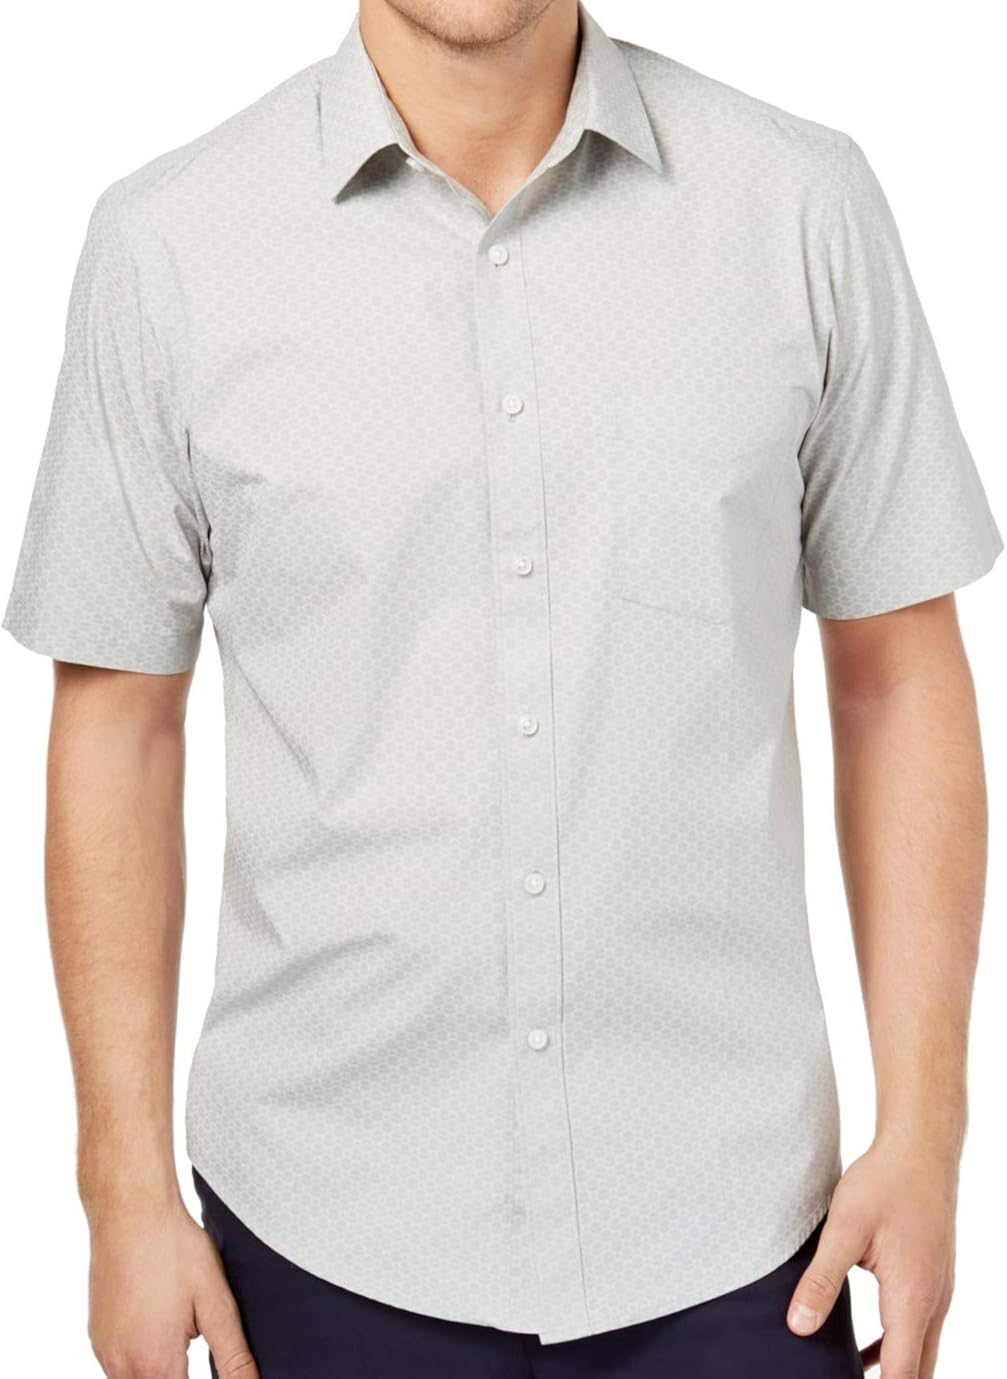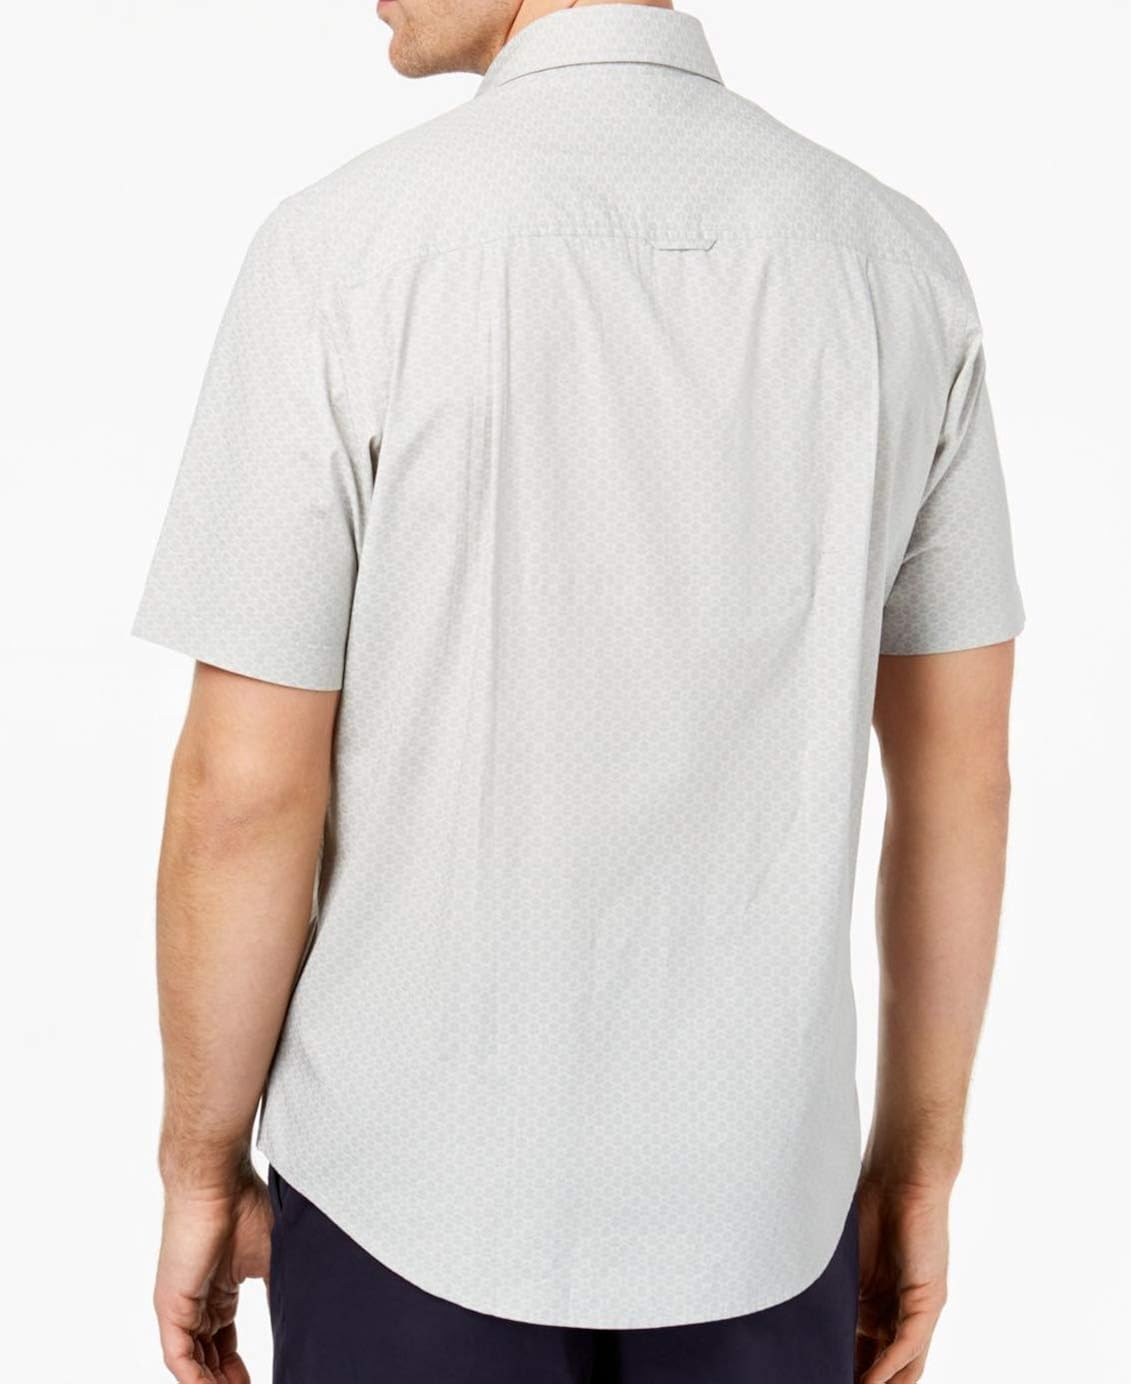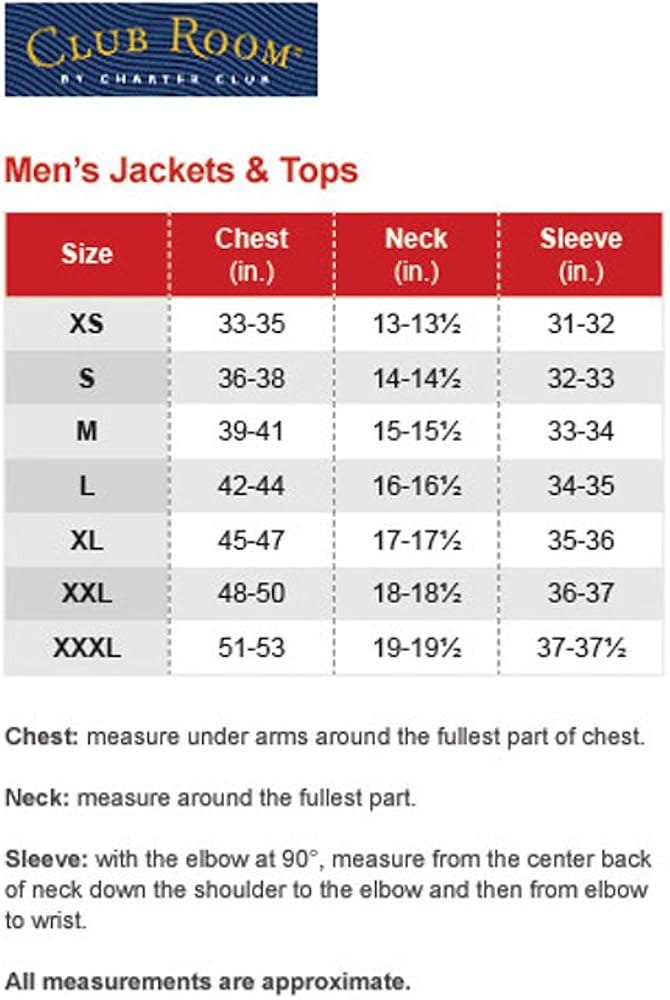
Club Room Mens Printed Button Up Shirt
Category: AMAZON FASHION
Club Room 100005895 Button Up Button-Front Bangladesh Mens Point Button Closure Classic Fit 100% Cotton Button Down Collar,Chest Pocket(s) Print All Seasons Medium Weight Short Sleeve Casual Modern, Additional Details: Crab print casual shirt, Full button down placket, Patched left chest pocket, Rounded hemlinw.
Features: 100% Cotton | Imported | Button closure | Machine Wash | MSRP - $49.50 / Button Up | Style 100005895 | Button-Front | Medium Weight